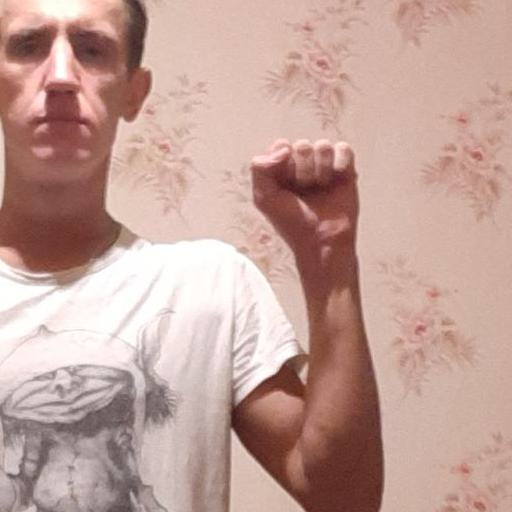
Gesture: fist